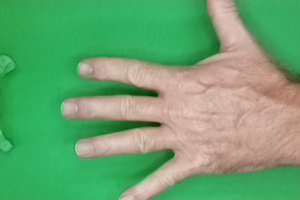
Label: paper